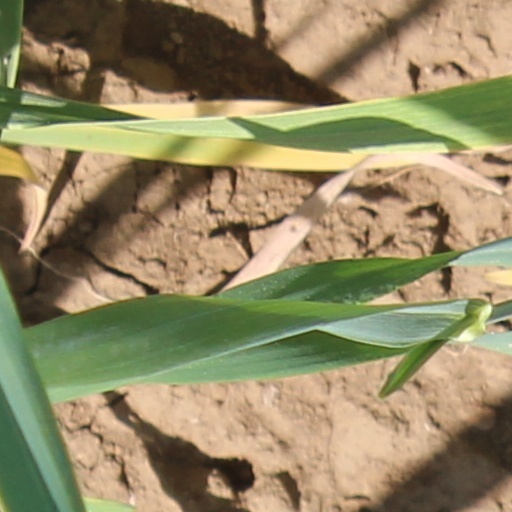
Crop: wheat